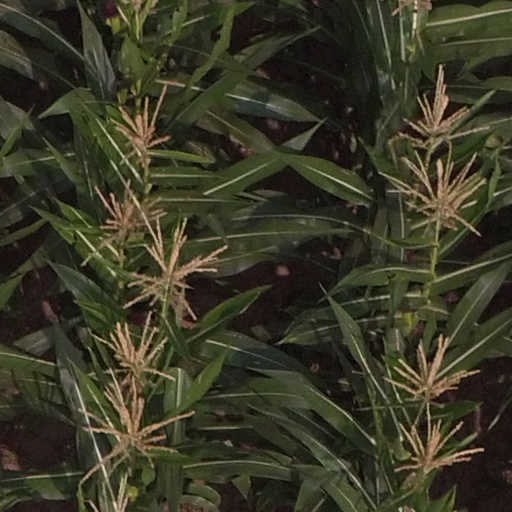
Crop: maize; corn